Henryk Reyman Municipal Stadium

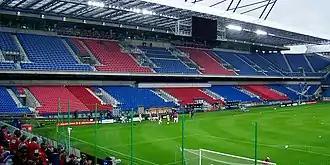
West stand

Lower level of the western stand consists of two parts, which are located at different depths. In the lower part there is underground parking for VIPs and buses of both teams. At the lowest part technical rooms, warehouses and staff rooms are located. Rooms for the referees and changing rooms for the home and away teams are also located there (booth have an area of 100 m).